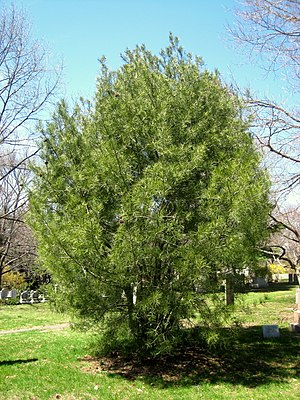
Bungefyr / Galleri
Ungt træ.
Bungefyr, også skrevet Bunge-Fyr, er en et mellemstort, stedsegrønt nåletræ med en ægformet, senere dog mere løs og uregelmæssig vækst. Træet dyrkes som prydplante på grund af den påfaldende, brogede bark.